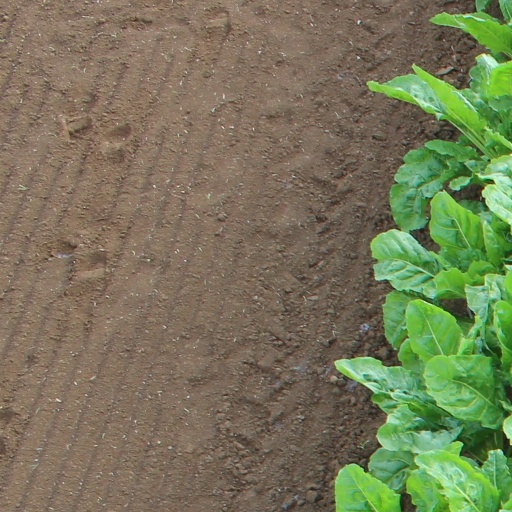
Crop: sugar beet